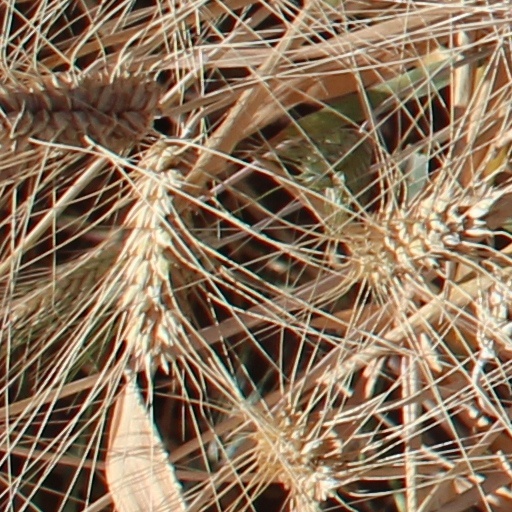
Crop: wheat